Scott Stricklin (athletic director)

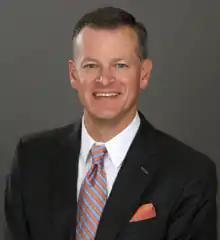

Scott Stricklin (born May 8, 1970) is an American college athletics administrator. He is currently the athletic director for the University of Florida, a position he has held since 2016. Before being hired by Florida, Stricklin served in various capacities in intercollegiate athletics at several different schools, most notably as athletic director at his alma mater, Mississippi State University, from 2010 to 2016.